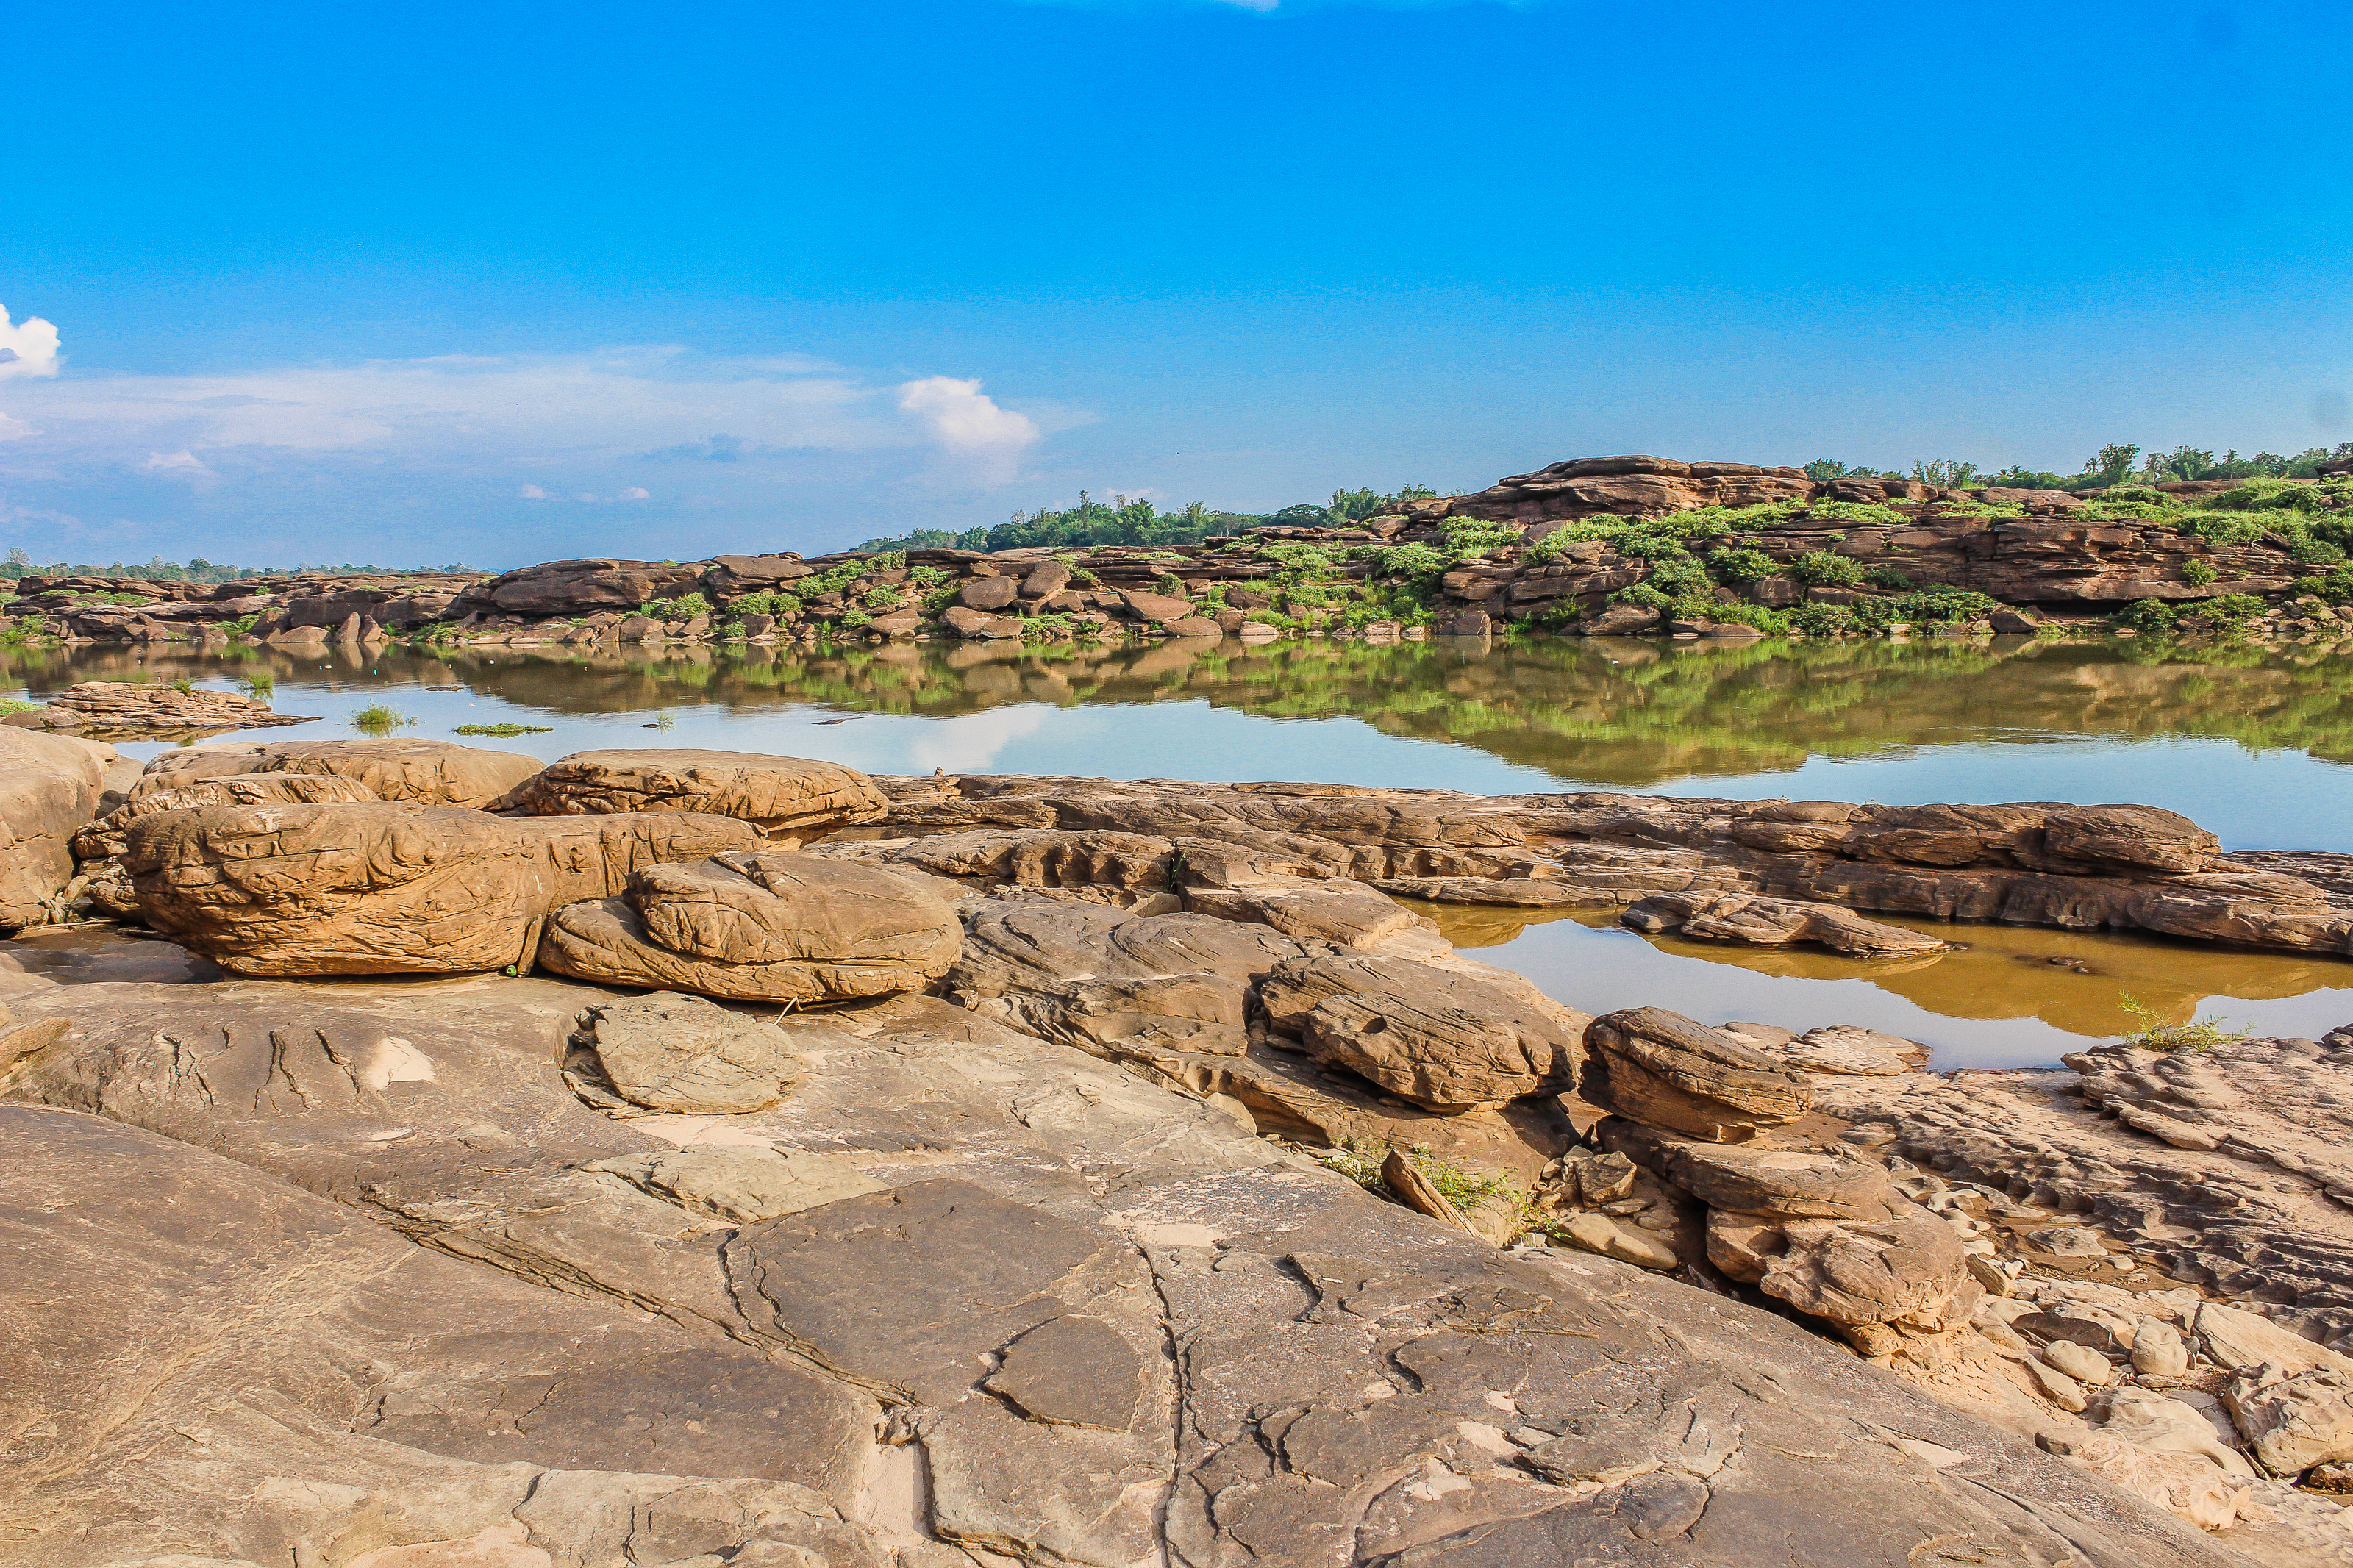
big, scenery, scenic, summer, rock, tourist, amazing, beautiful, mountain, view, dao, trip, world, thailand, layers, national, hat, huge, wonder, day, park, sky, nature, asia, grand, water, structure, stone, outdoor, canyon, valley, river, desert, travel, colorful, landscape, coast, geology, shore, formation, outcrop, badlands, wilderness, sea, bedrock, beach, bay, national park, coastal and oceanic landforms, vacation, sand, state park, ocean, Raised beach, tide pool, hill, cloud, soil, terrain, boulder, reflection, tourism